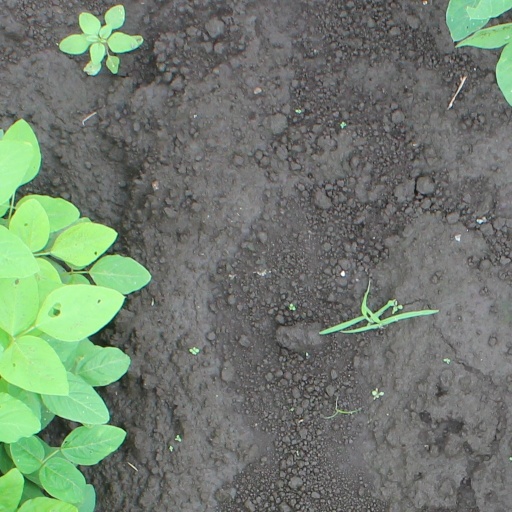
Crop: soybean